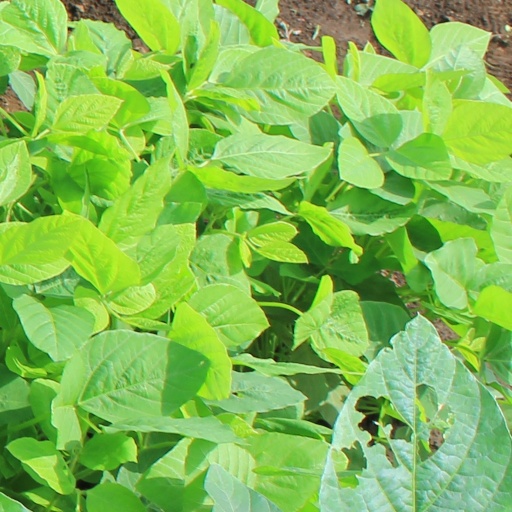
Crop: soybean